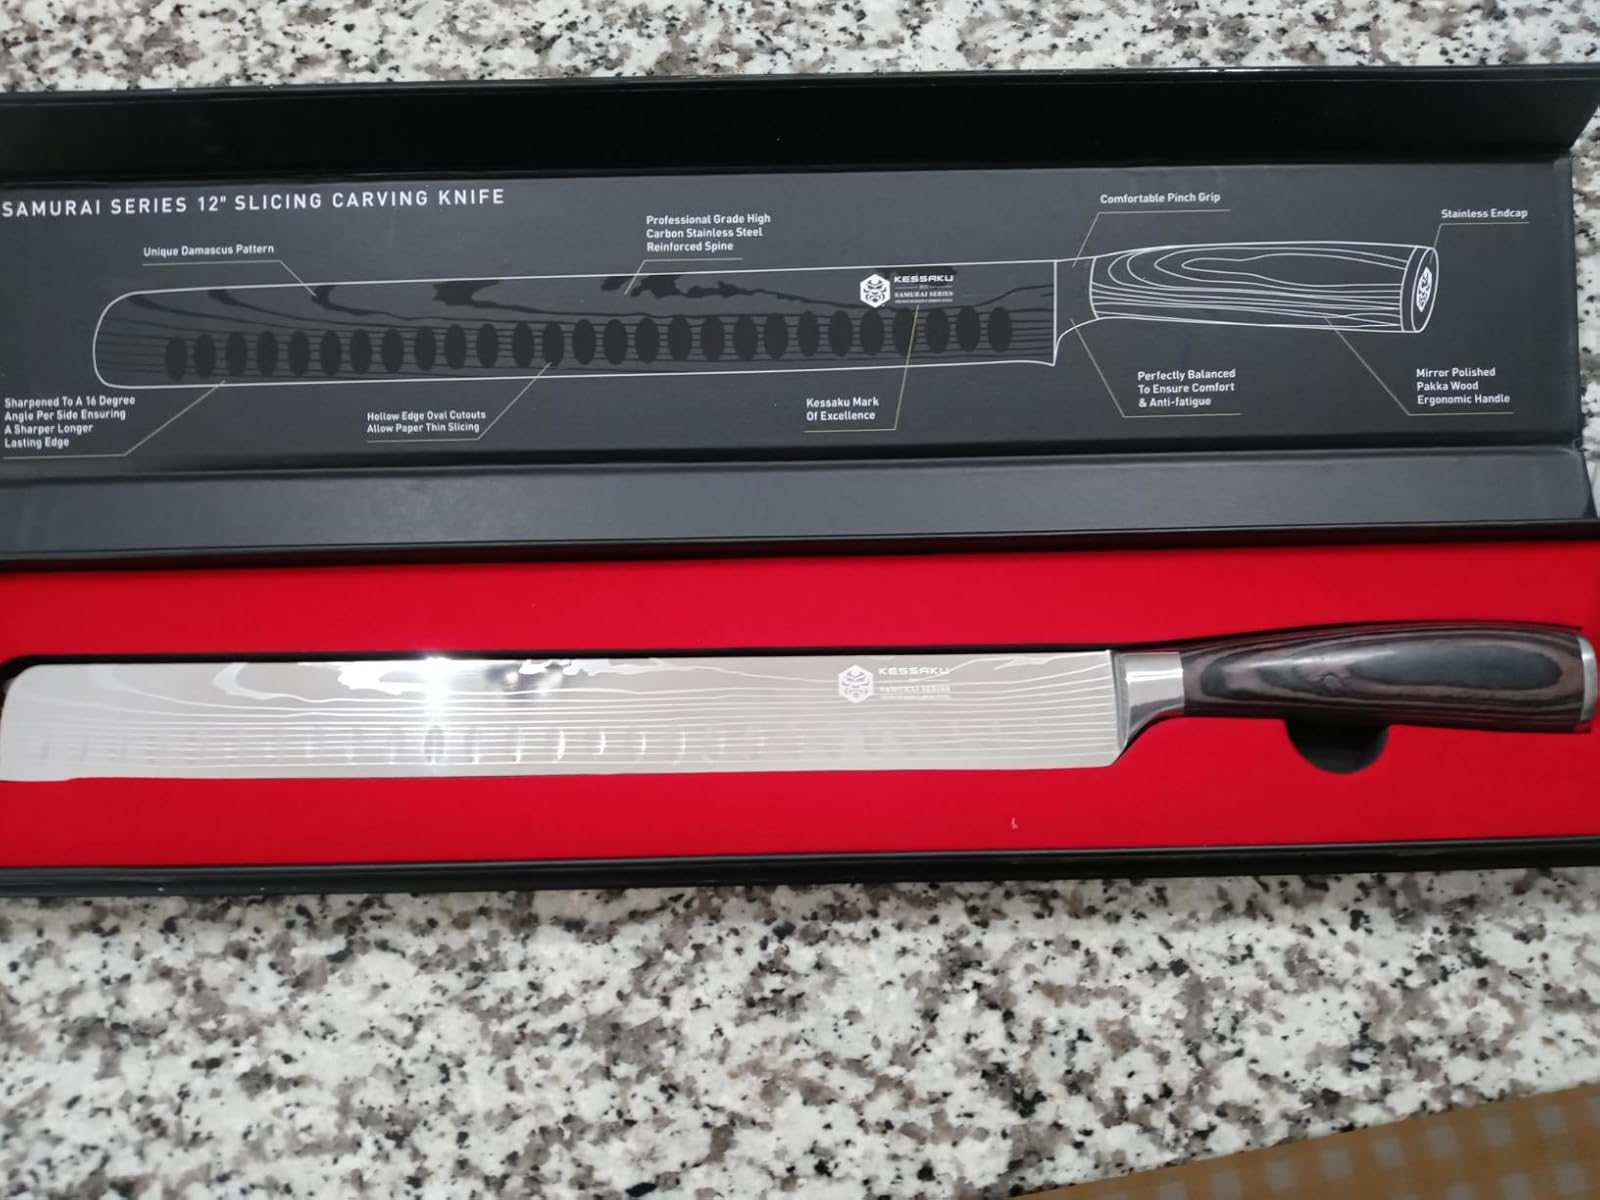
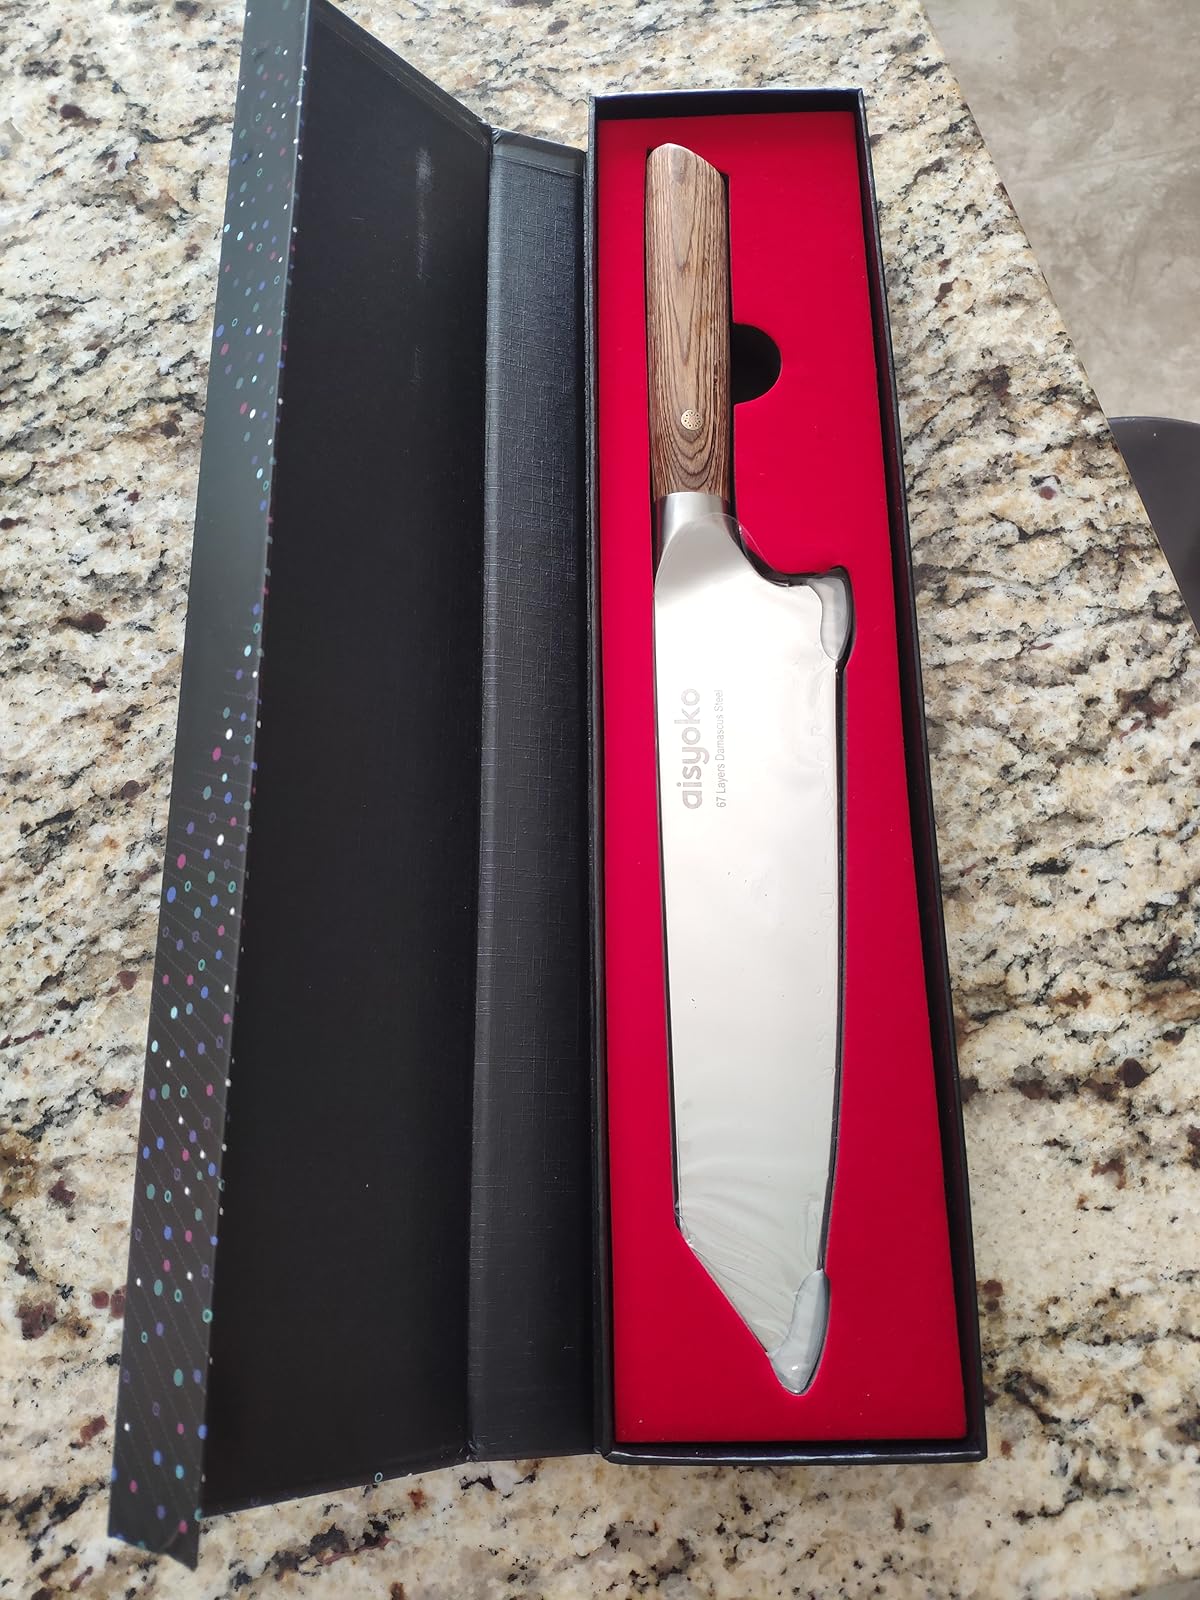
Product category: items_knife
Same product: no